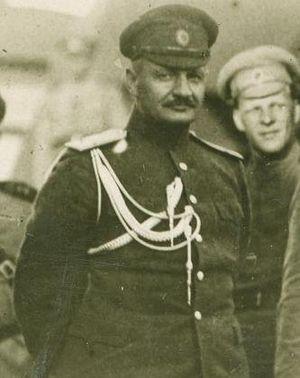
Ivan Pavlovitch Romanovski, né le 16 avril 1877, mort le 5 avril 1920 à Constantinople, était un général russe qui combattit dans les armées blanches durant la guerre civile russe.